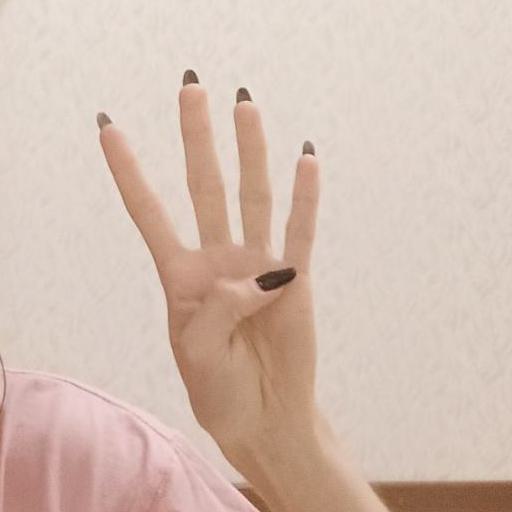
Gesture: four